Monastery of Saint Saviour

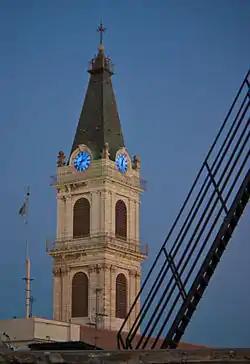
Clock tower of the Monastery of Saint Saviour

The Monastery of Saint Saviour is a Catholic Franciscan monastery located on 1 Saint Francis Street, east of the New Gate in the Old City of Jerusalem. The site was purchased from the Georgian Orthodox Church in 1560 with permission of Sultan Suleiman the Magnificent of the Ottoman Empire, and the monastery was constructed in stages. The church building was erected in 1885, with renovation in 1985. The site includes a printing press, an organ workshop, a library and a Catholic school.